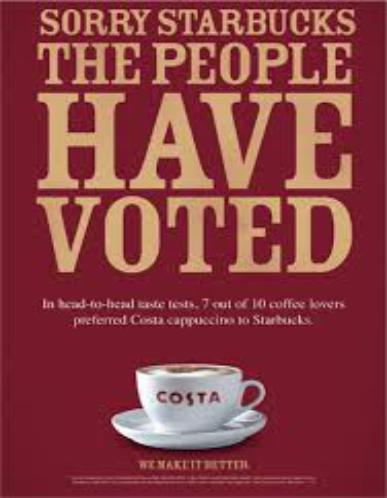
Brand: Costa Coffee
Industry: Food